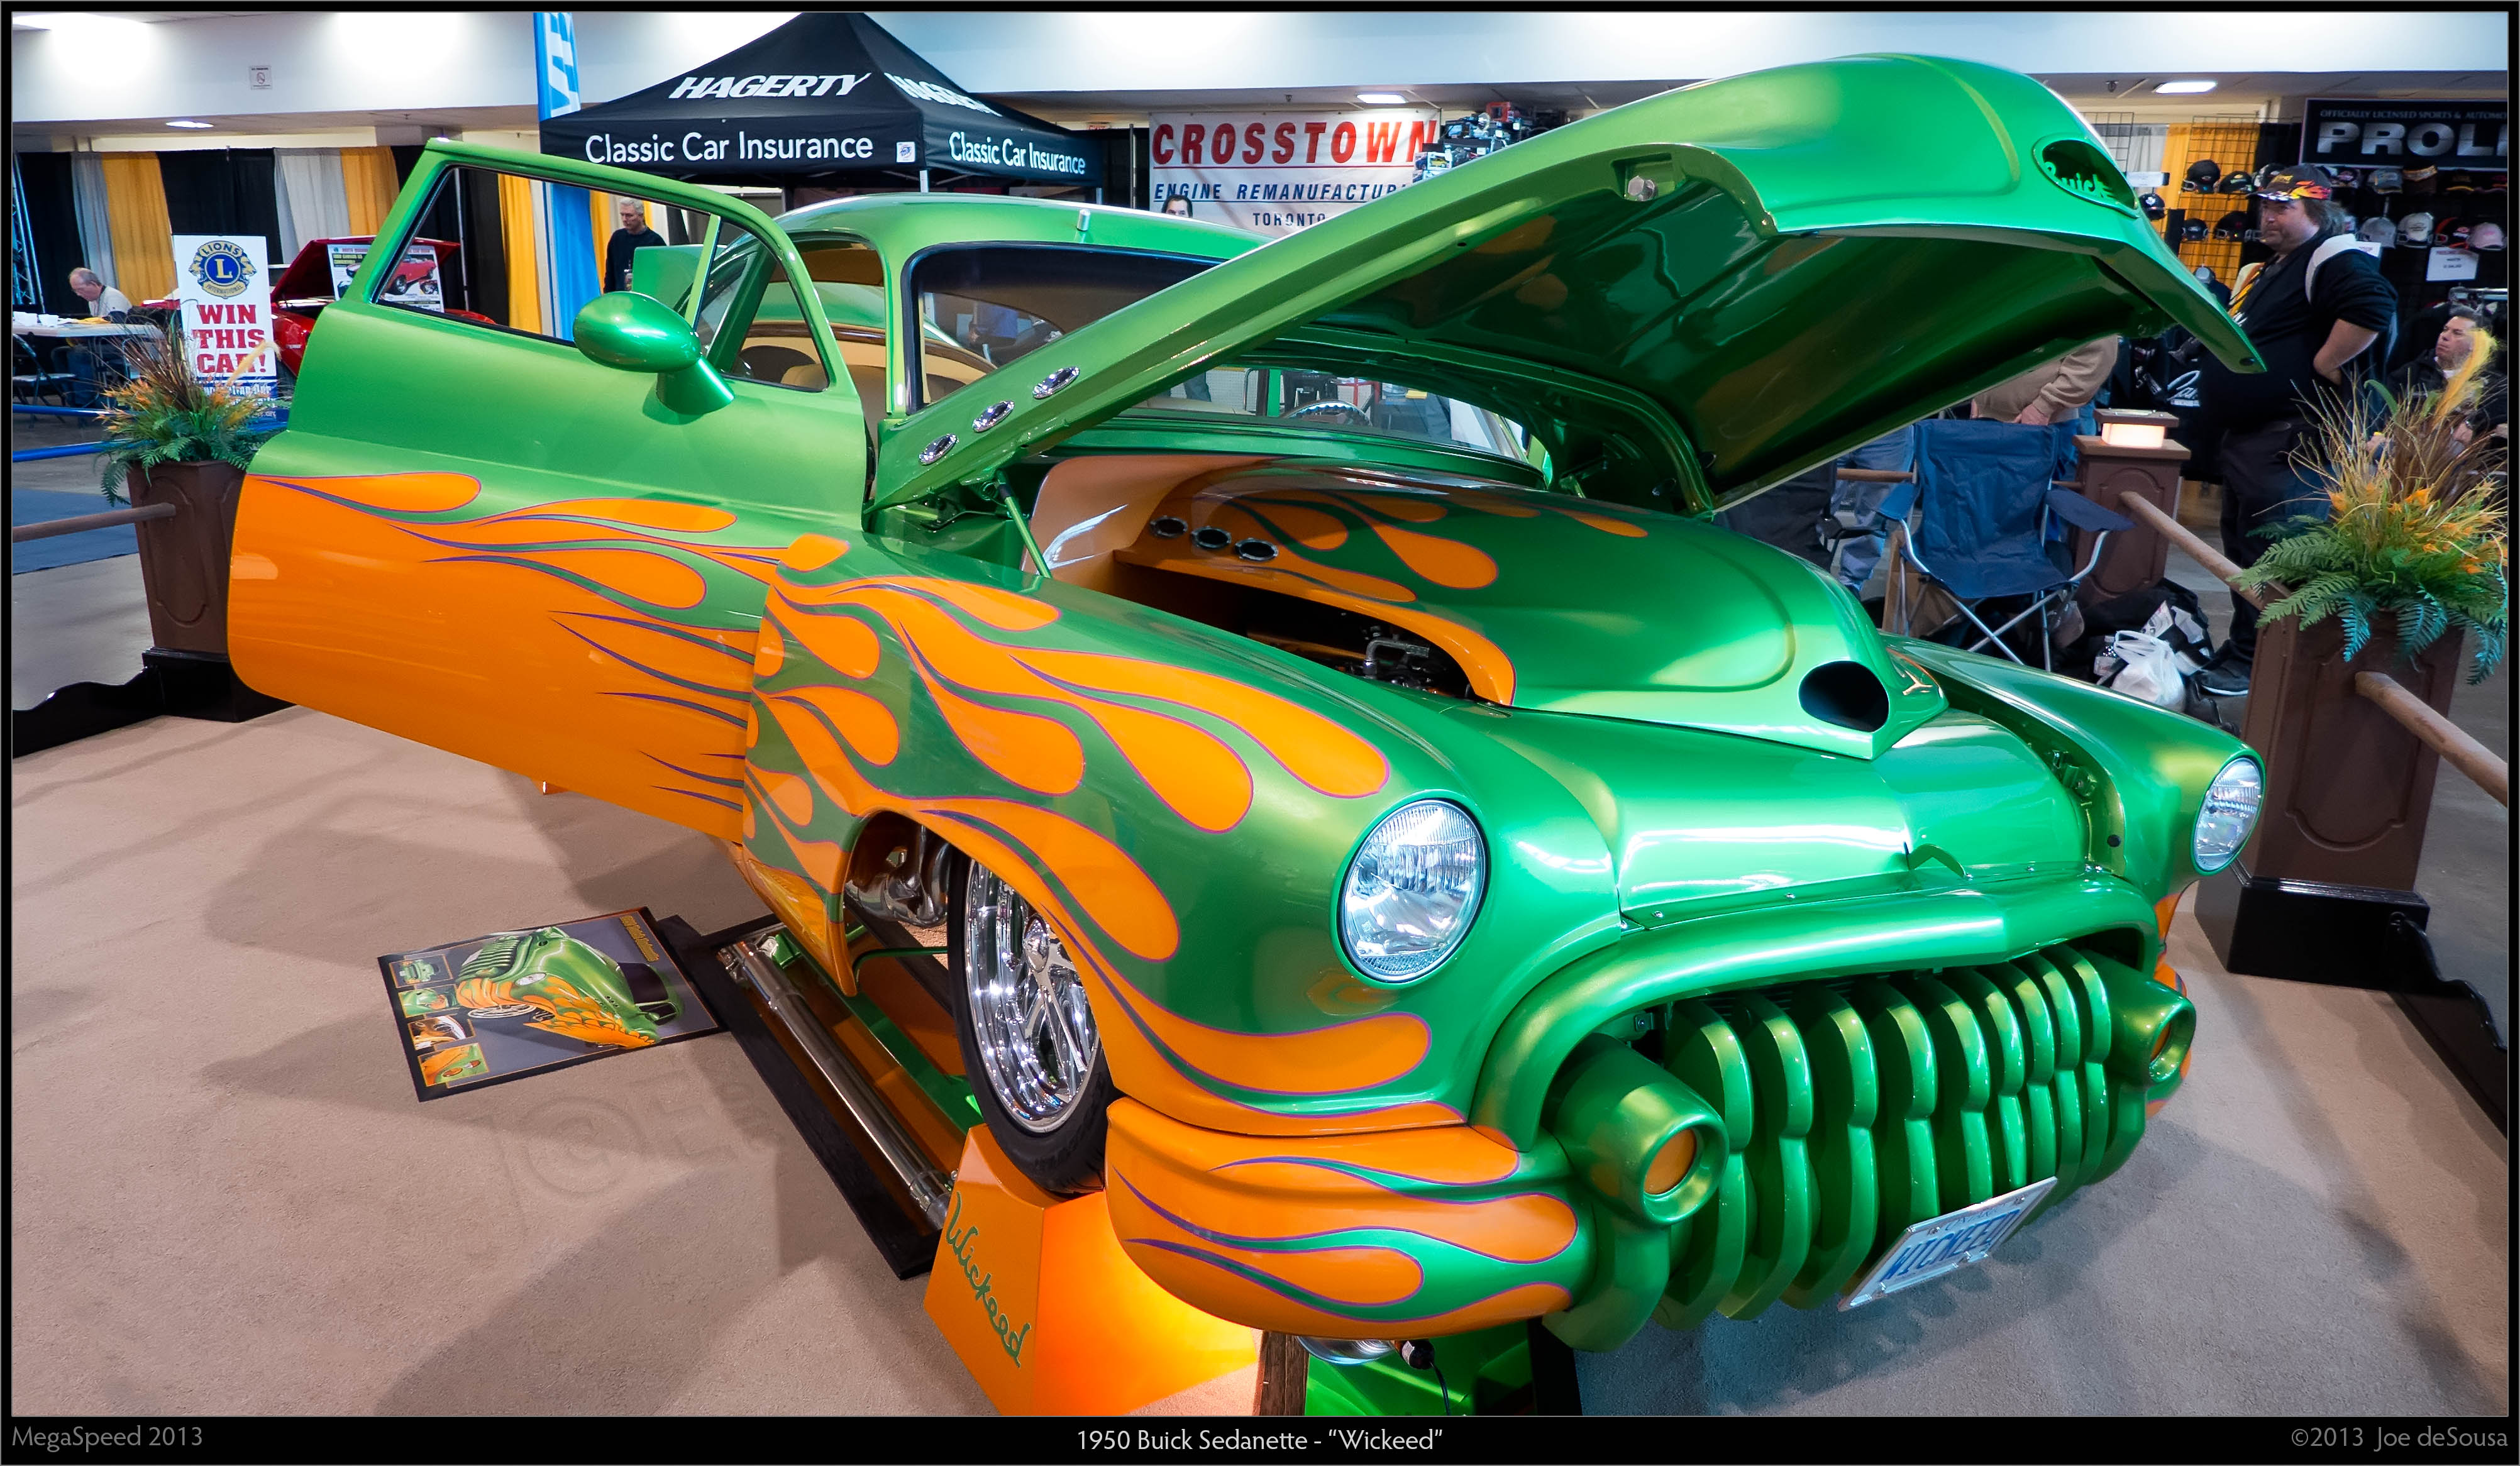
car, vehicle, show, motor vehicle, vintage car, 2013, canada, mississauga, ontario, lumix, panasonic, dmc, lx7, panasoniclumixdmclx7, custom, otherkeywords, buick, megaspeed, wicked, 1950, sedanette, exhibition, screenshot, hot rod, auto show, land vehicle, automobile make, automotive exterior, automotive design, custom car